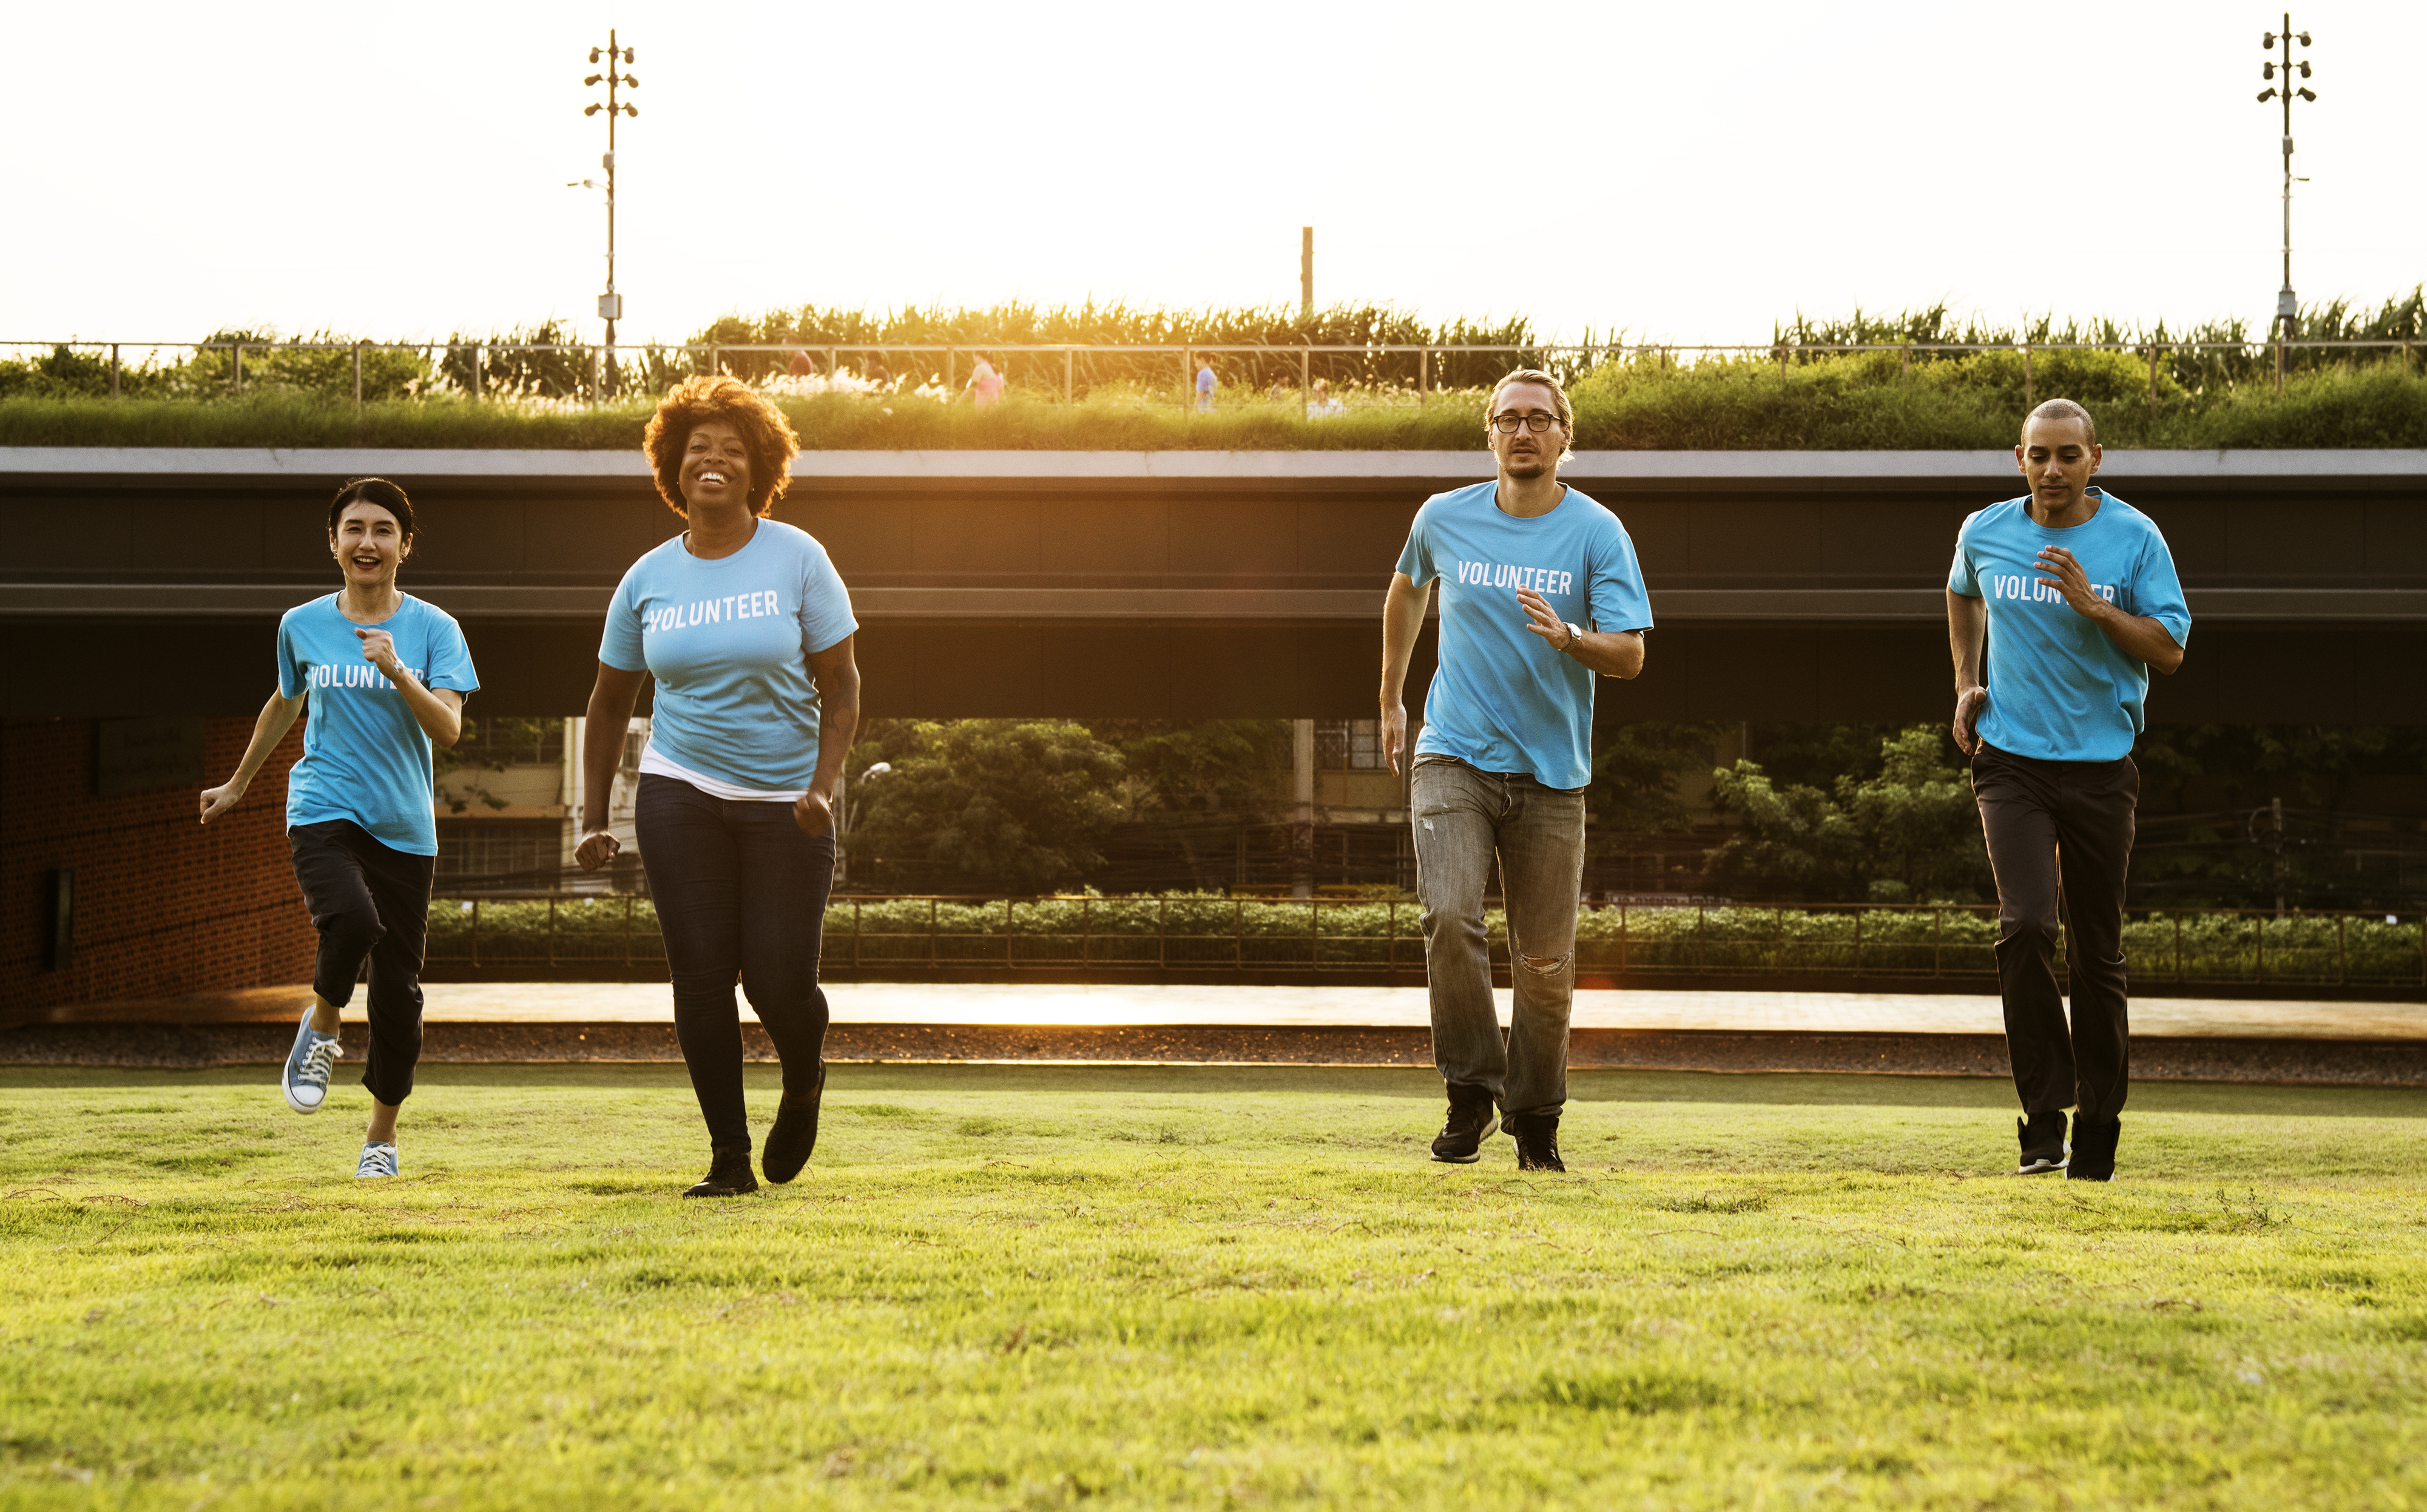
adult, african, african american, african descent, afro, american, asian, black, blue, caucasian, charity, cheerful, chinese, community, community service, diverse, donation, european, friends, friendship, fundraising, group, happiness, japanese, kindness, man, moral, ngo, non profit, organization, outdoors, park, partnership, people, philanthropy, running, selfless, service, smiling, staff, support, team, team building, teamwork, together, unity, voluntary, volunteer, volunteering, volunteers, westerner, woman, social group, fun, recreation, grass, walking, leisure, girl, race, vacation, sports, tree